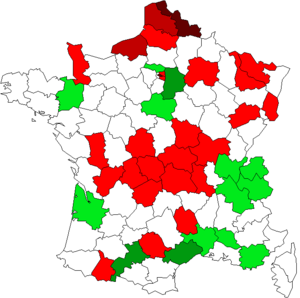
Les départements concernés par la perte ou le gain d'un ou plusieurs députés lors du redécoupage électoral de 2010 en France.